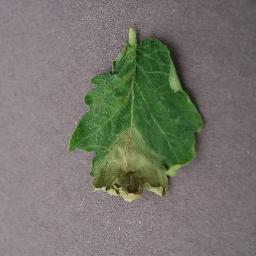
Label: Tomato___Late_blight